Show Boat (1936 film)

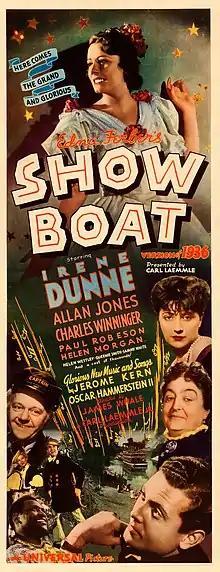
Theatrical release poster

Show Boat is a 1936 American romantic musical film directed by James Whale, based on the 1927 musical of the same name by Jerome Kern and Oscar Hammerstein II, which in turn was adapted from the 1926 novel of the same name by Edna Ferber.